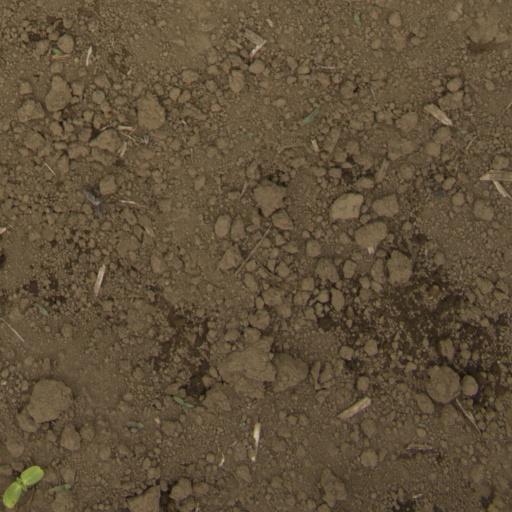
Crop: Jerusalem artichoke